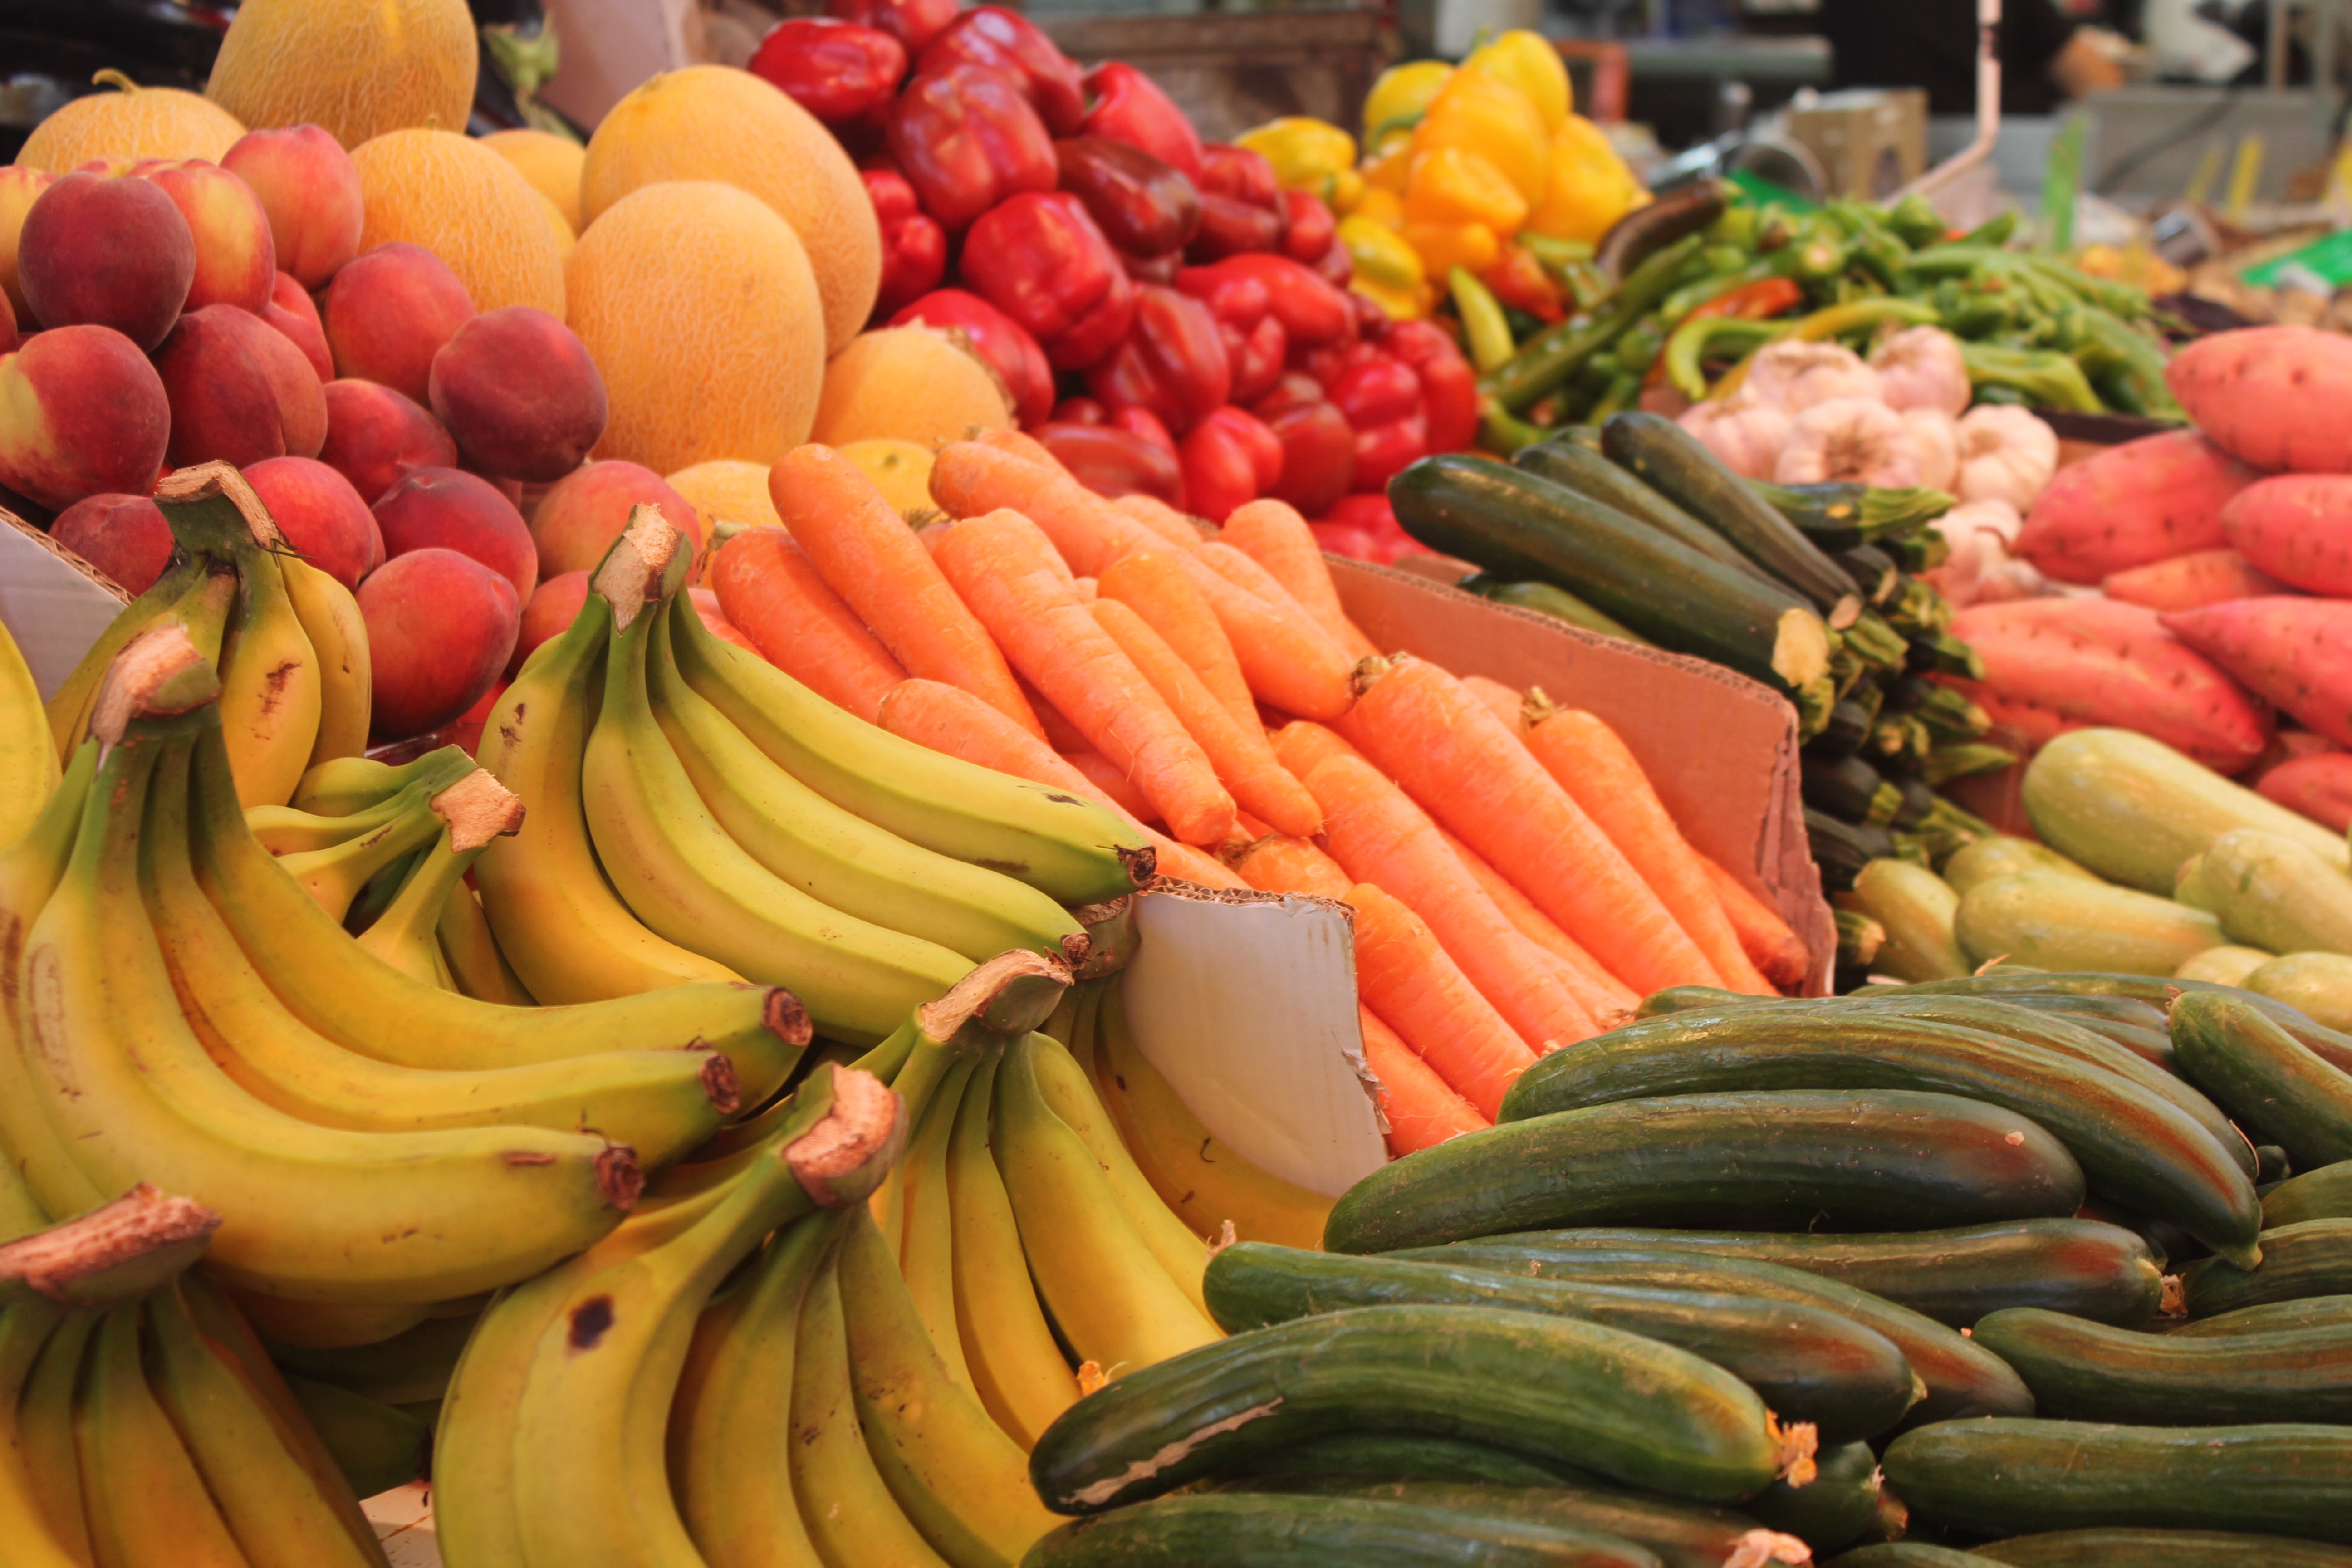
plant, street, fruit, food, green, red, produce, vegetable, tropical, color, natural, fresh, bazaar, market, marketplace, shopping, colorful, banana, farmer, vietnamese, fruits, sale, exotic, traditional, organic, flowering plant, land plant